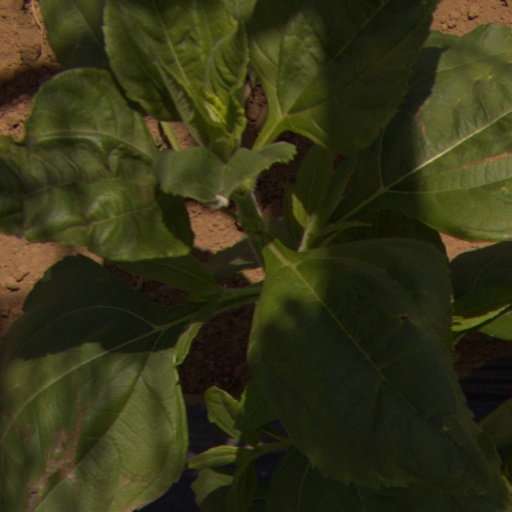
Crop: Jerusalem artichoke